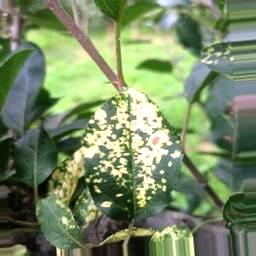
Label: Apple_Mosaic